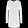
Label: Dress